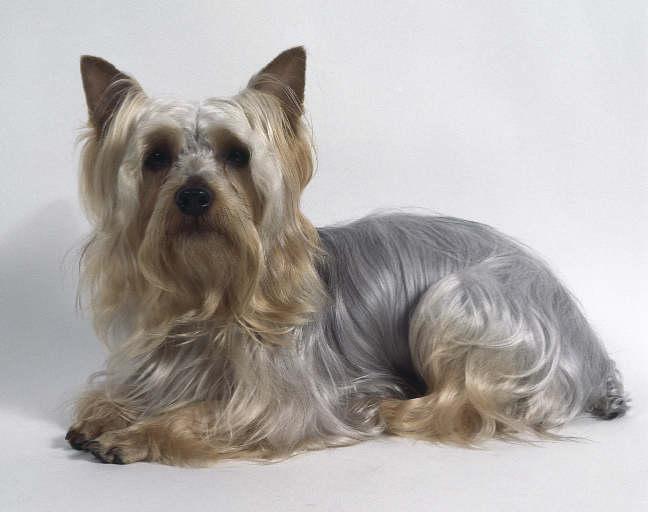
Australian_terrier